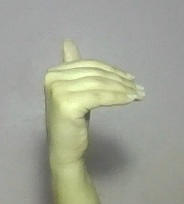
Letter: khaa